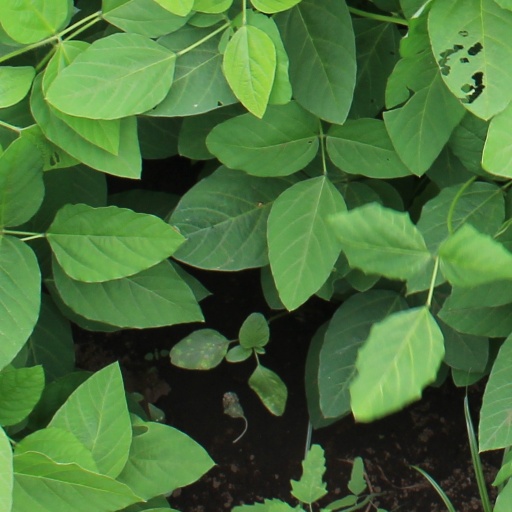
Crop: soybean